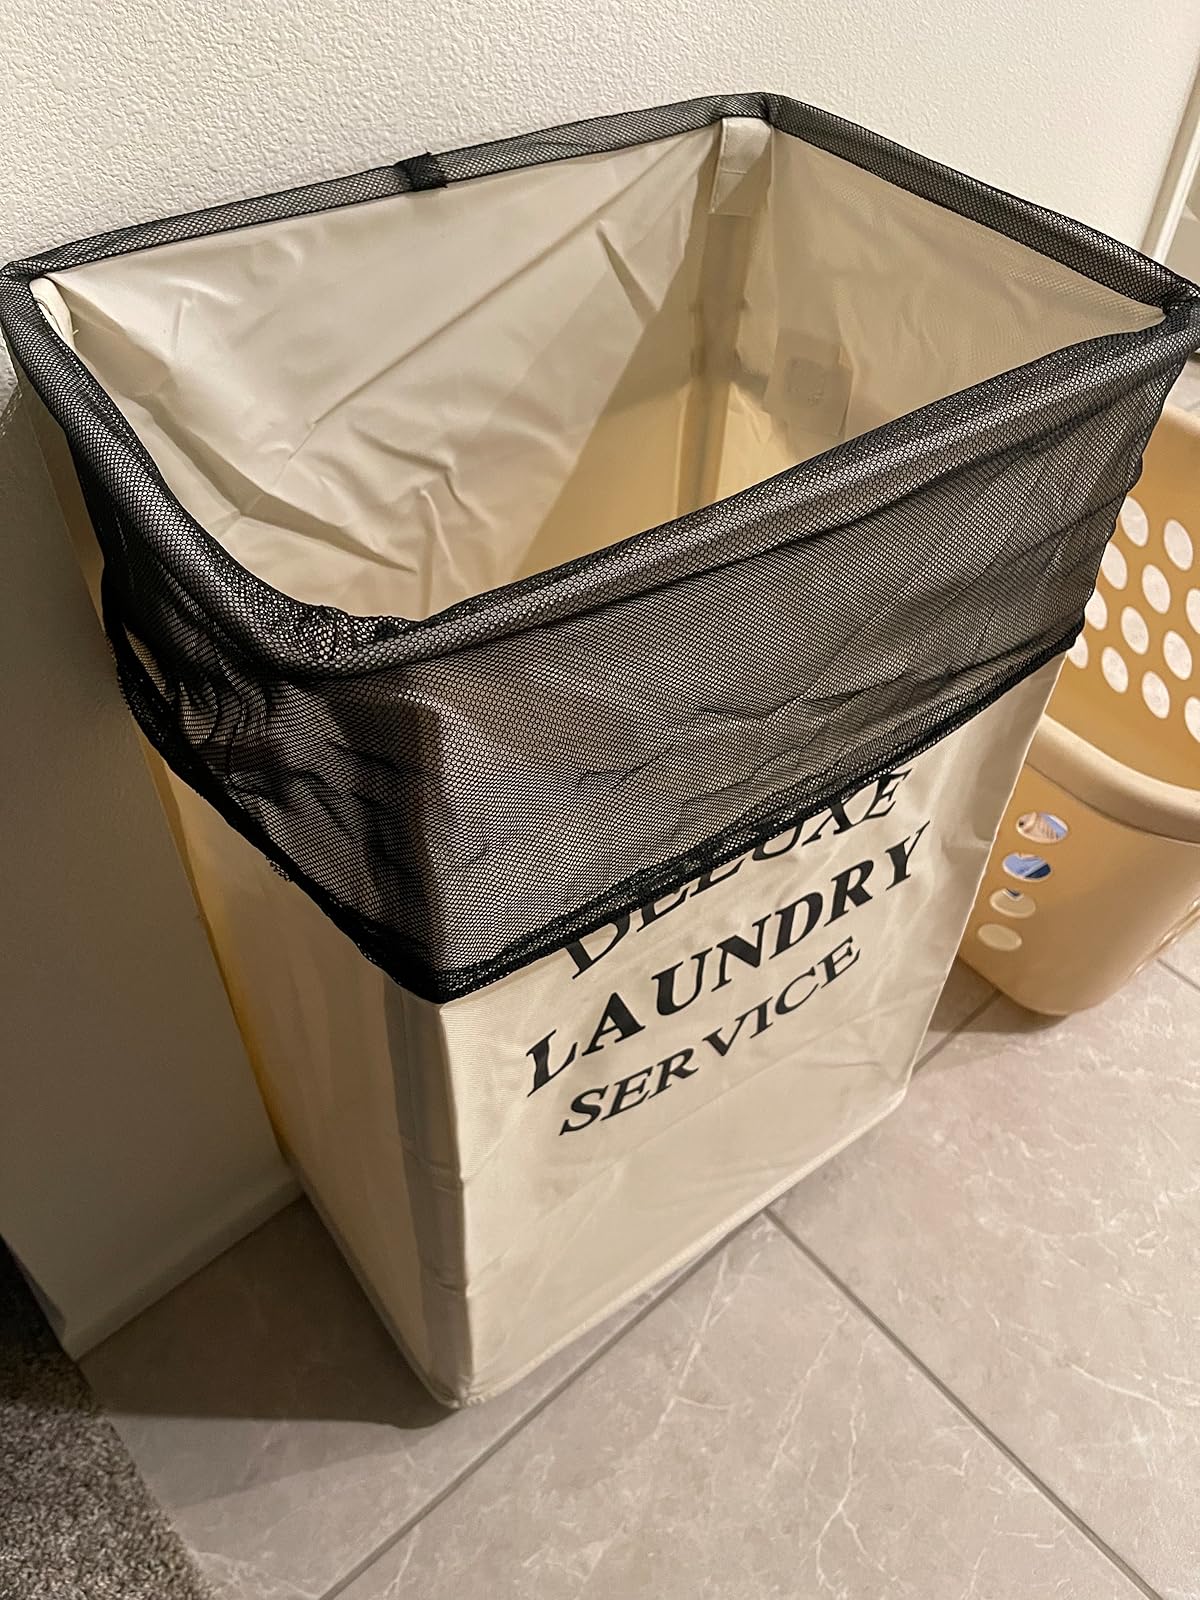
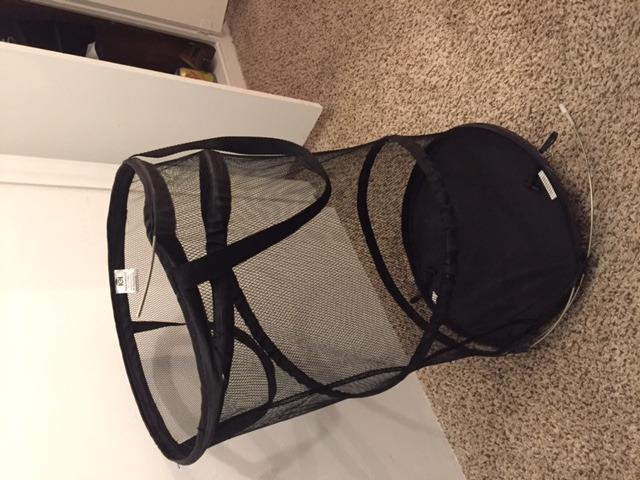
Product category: items_hamper
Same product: no